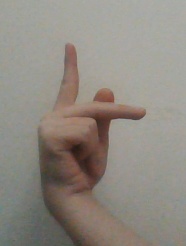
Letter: dha